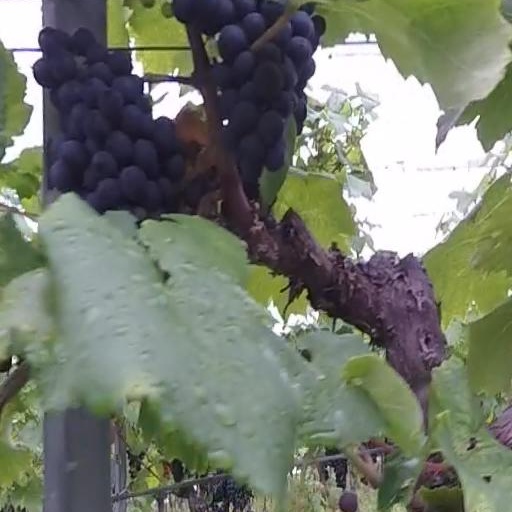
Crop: grape